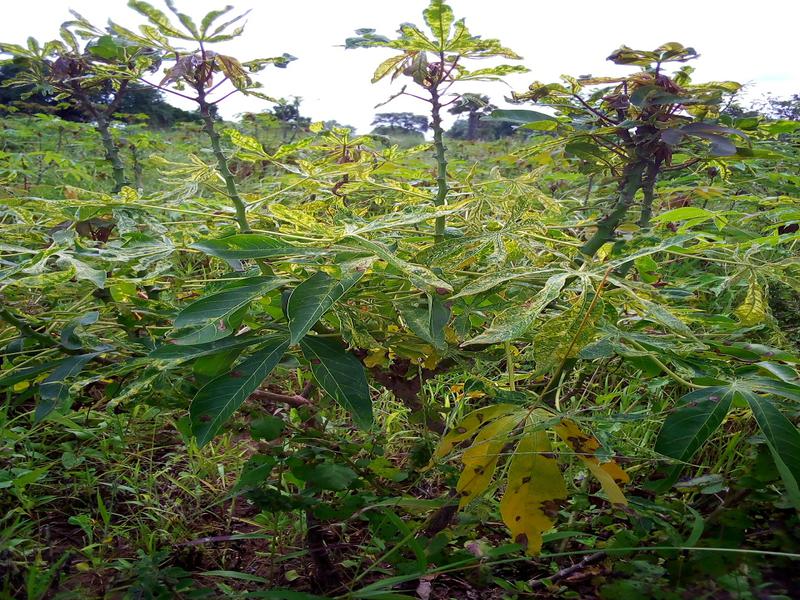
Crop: cassava
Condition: mosaic_disease